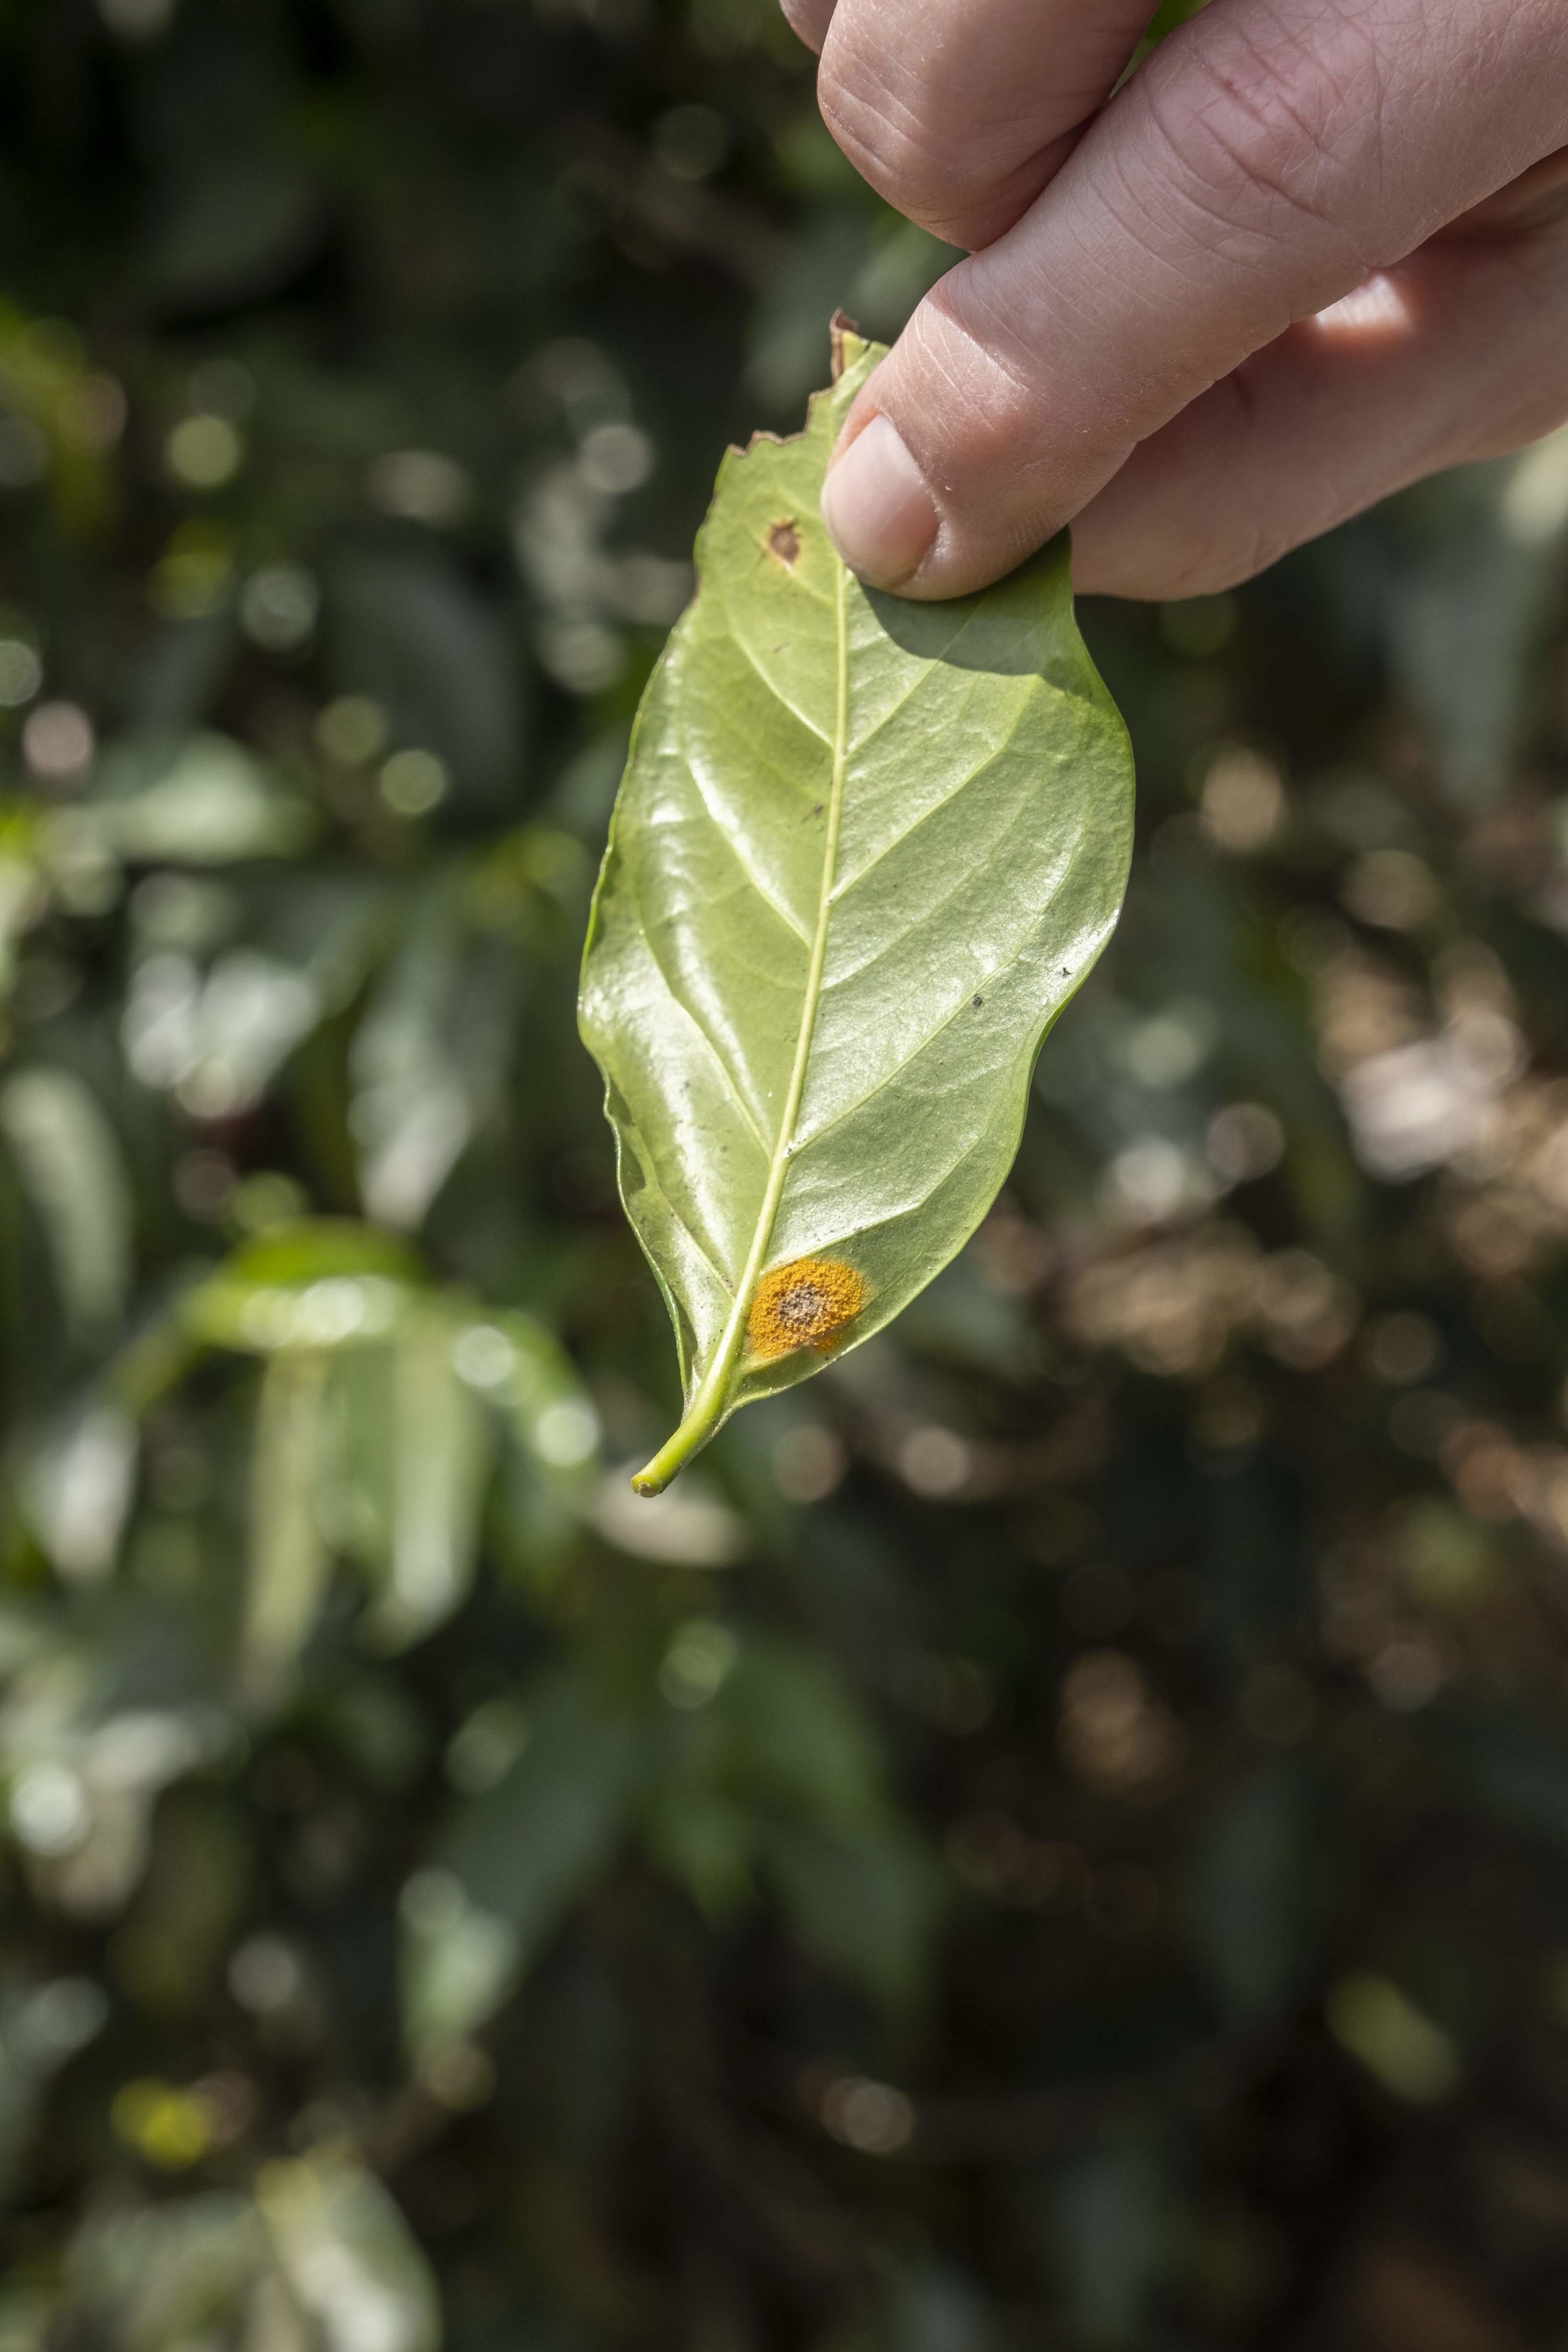
Plant: Coffee
Disease: coffee leaf rust